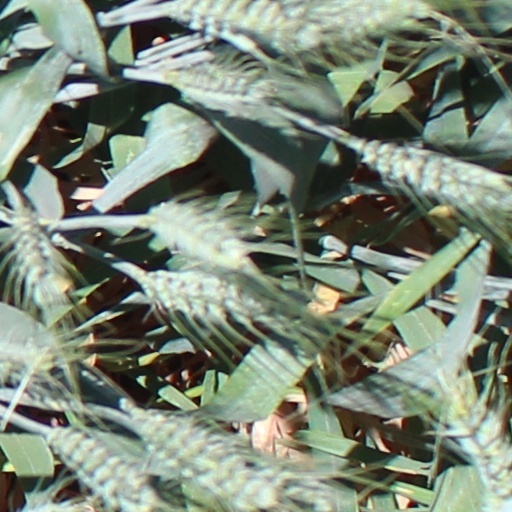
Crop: wheat